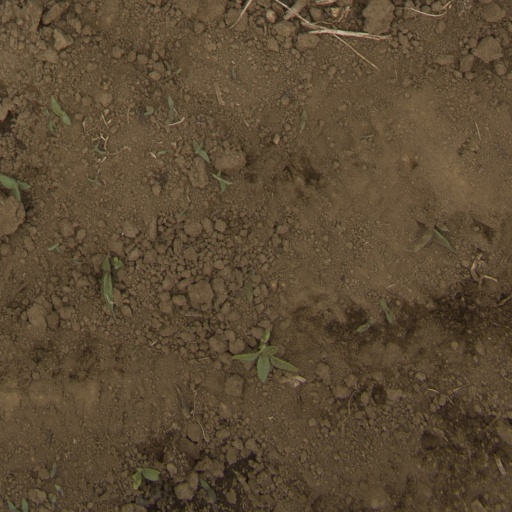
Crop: Jerusalem artichoke